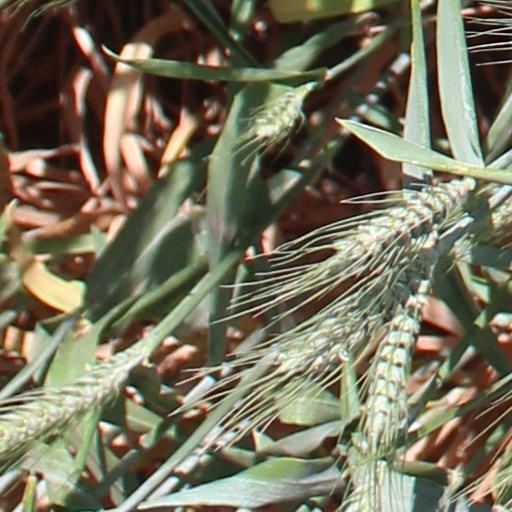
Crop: wheat